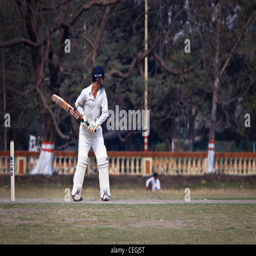
a young man playing cricket